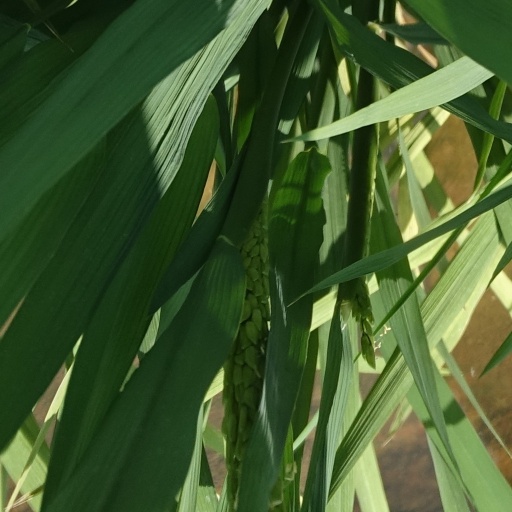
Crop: rice